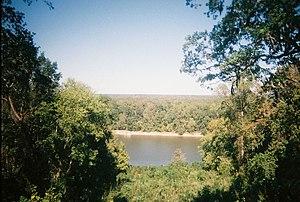
Liste des 158 parcs d'État de Floride aux États-Unis d'Amérique par ordre alphabétique. Ils sont gérés par le Florida State Parks System.